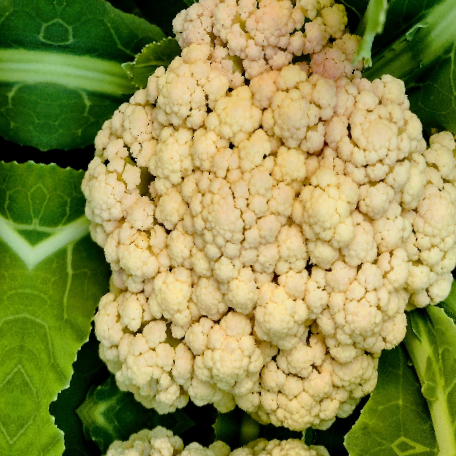
Label: Bacterial spot rot